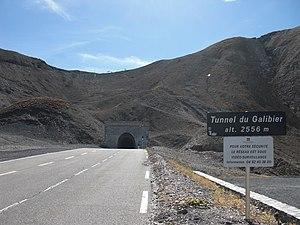
Le tunnel du Galibier est un tunnel routier de France situé à la limite des départements des Hautes-Alpes et de la Savoie, dans les Alpes françaises, sous le col du même nom.